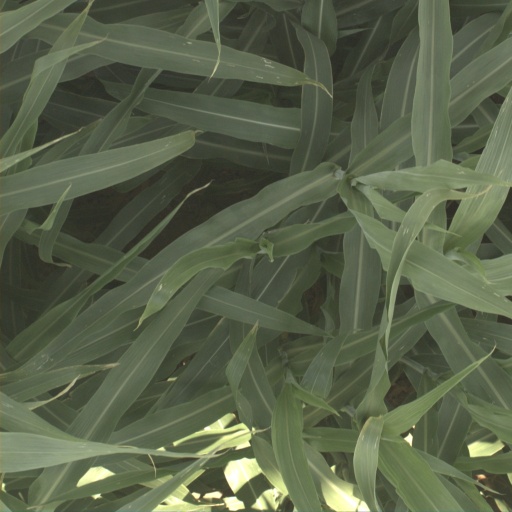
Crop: sorghum